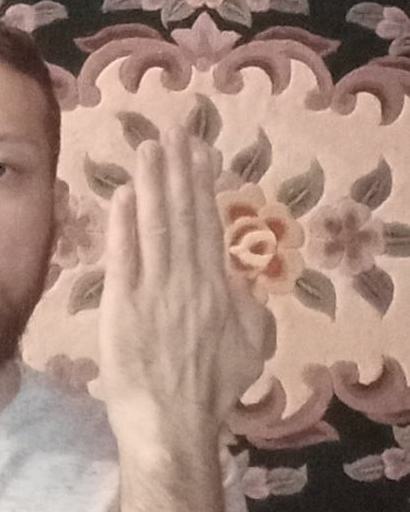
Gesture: stop_inverted